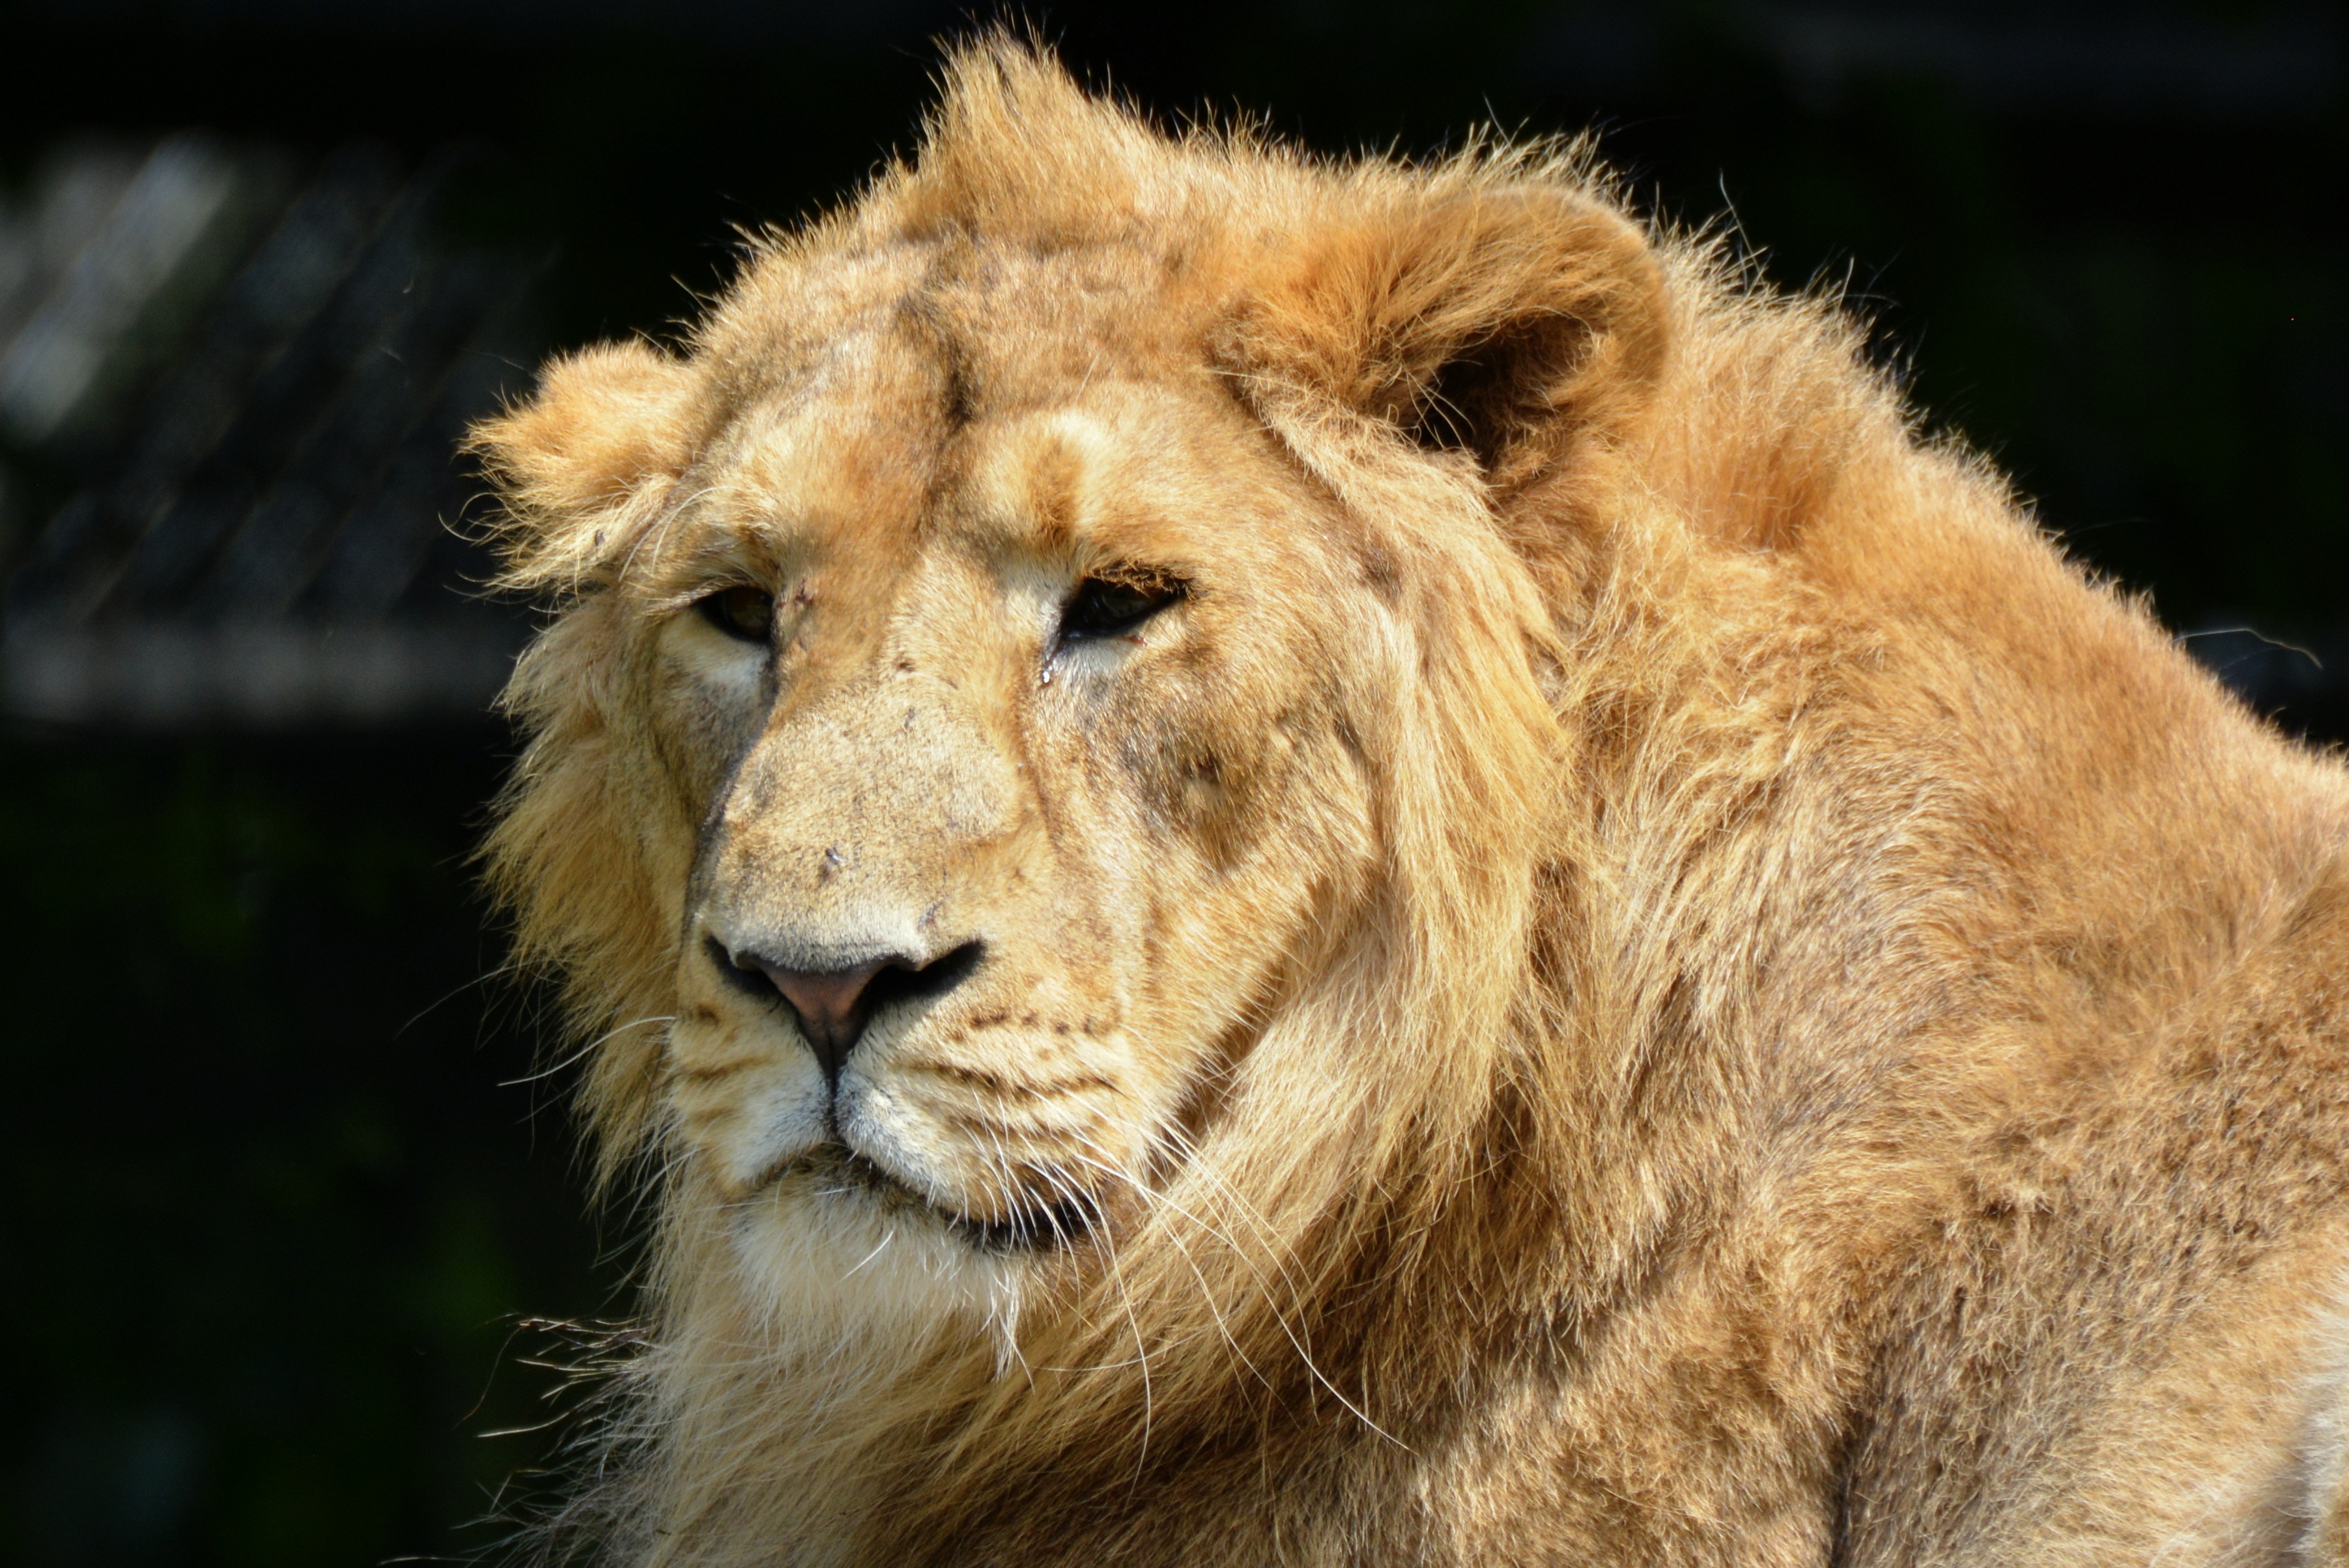
animal, wildlife, feline, mammal, mane, predator, fauna, lion, whiskers, vertebrate, safari, big cats, cat like mammal, dog breed group, masai lion